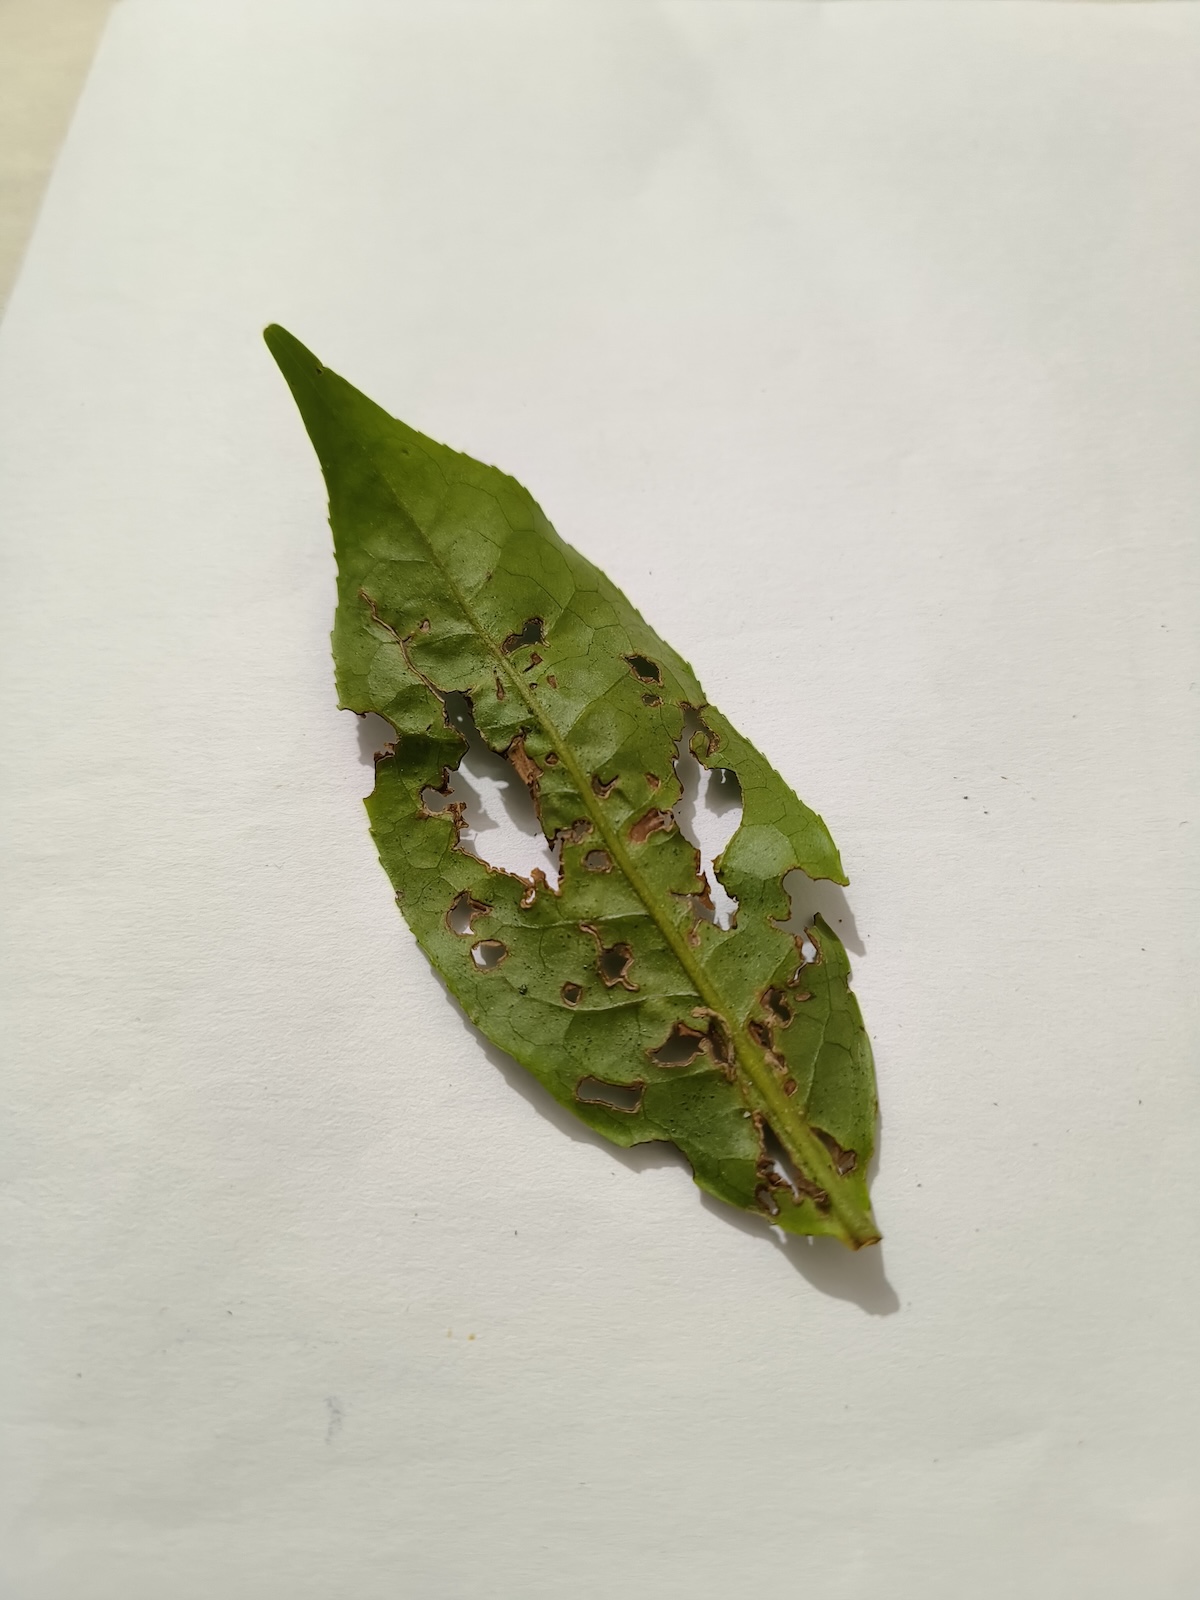
Label: Green mirid bug